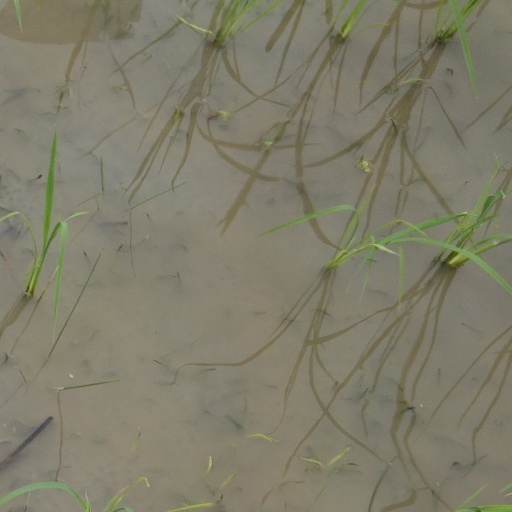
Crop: rice